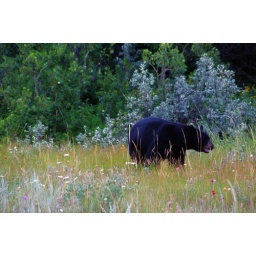
The second black bear I saw in the park.